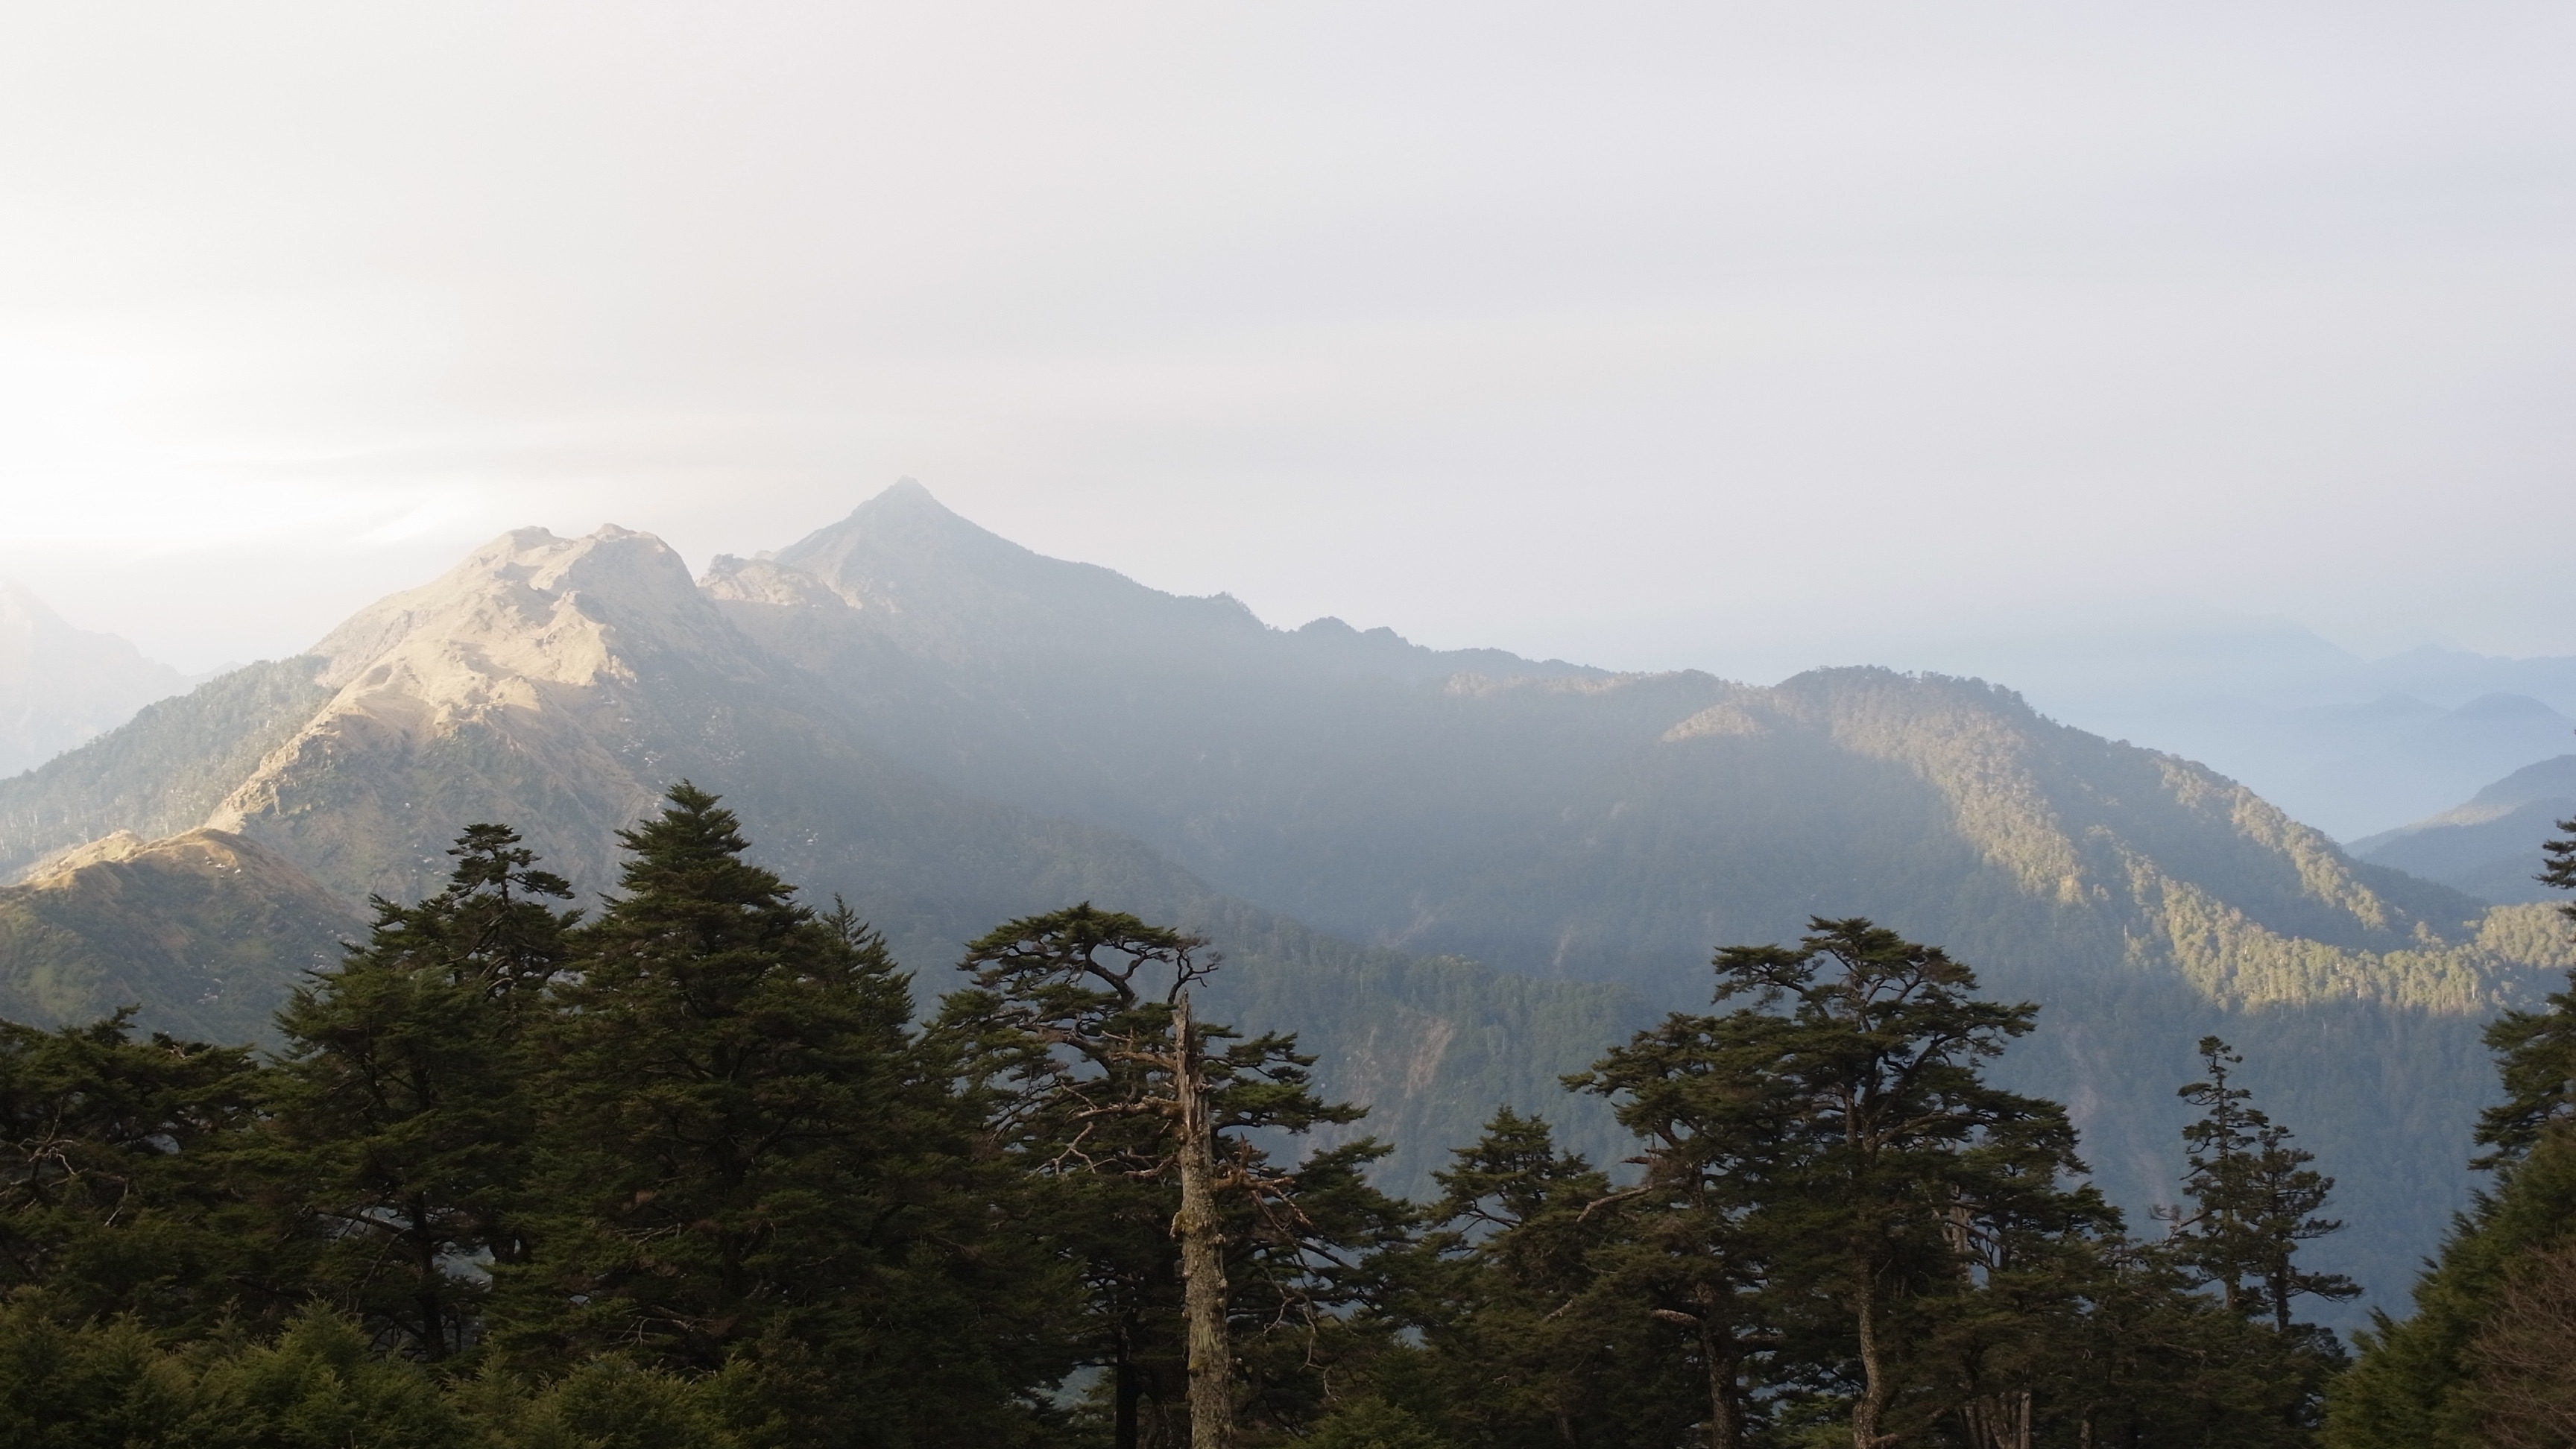
wilderness, mountain, mist, hill, adventure, mountain range, ridge, summit, alps, plateau, fell, landform, geographical feature, atmospheric phenomenon, mountainous landforms